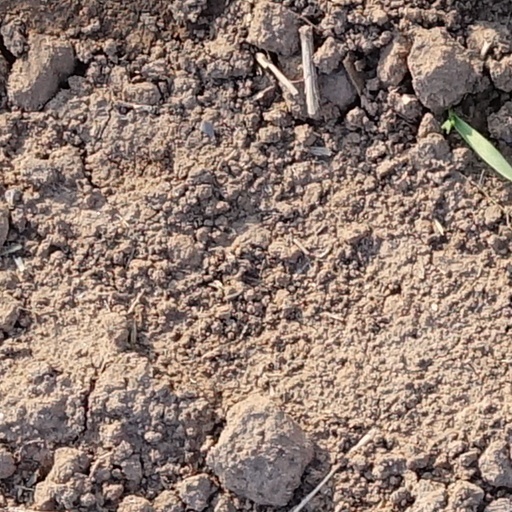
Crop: wheat